Catemaco (municipality)

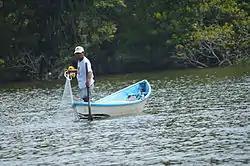
Man fishing on Lake Catemaco

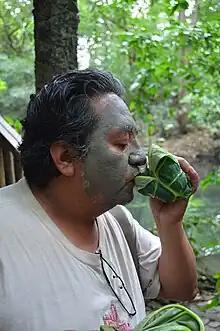
Man with mud facial drinking mineral water from leaf cup at Nanciyaga Ecological Reserve

The municipality is classified as having a medium level of socioeconomic marginalization, with 64.5% living in poverty and 13.1% living in extreme poverty. 26.9% are employed in agriculture, fishing and forestry, 15.5% in manufacturing (mostly handcrafts) and 56.9% in commerce and tourism. However, the municipality’s main income is from ranching, fishing and agriculture.